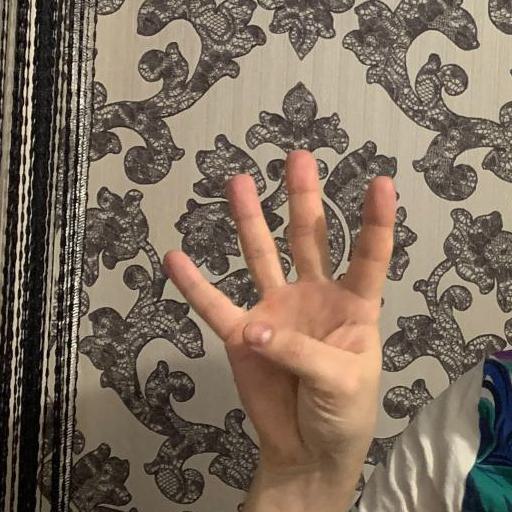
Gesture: four